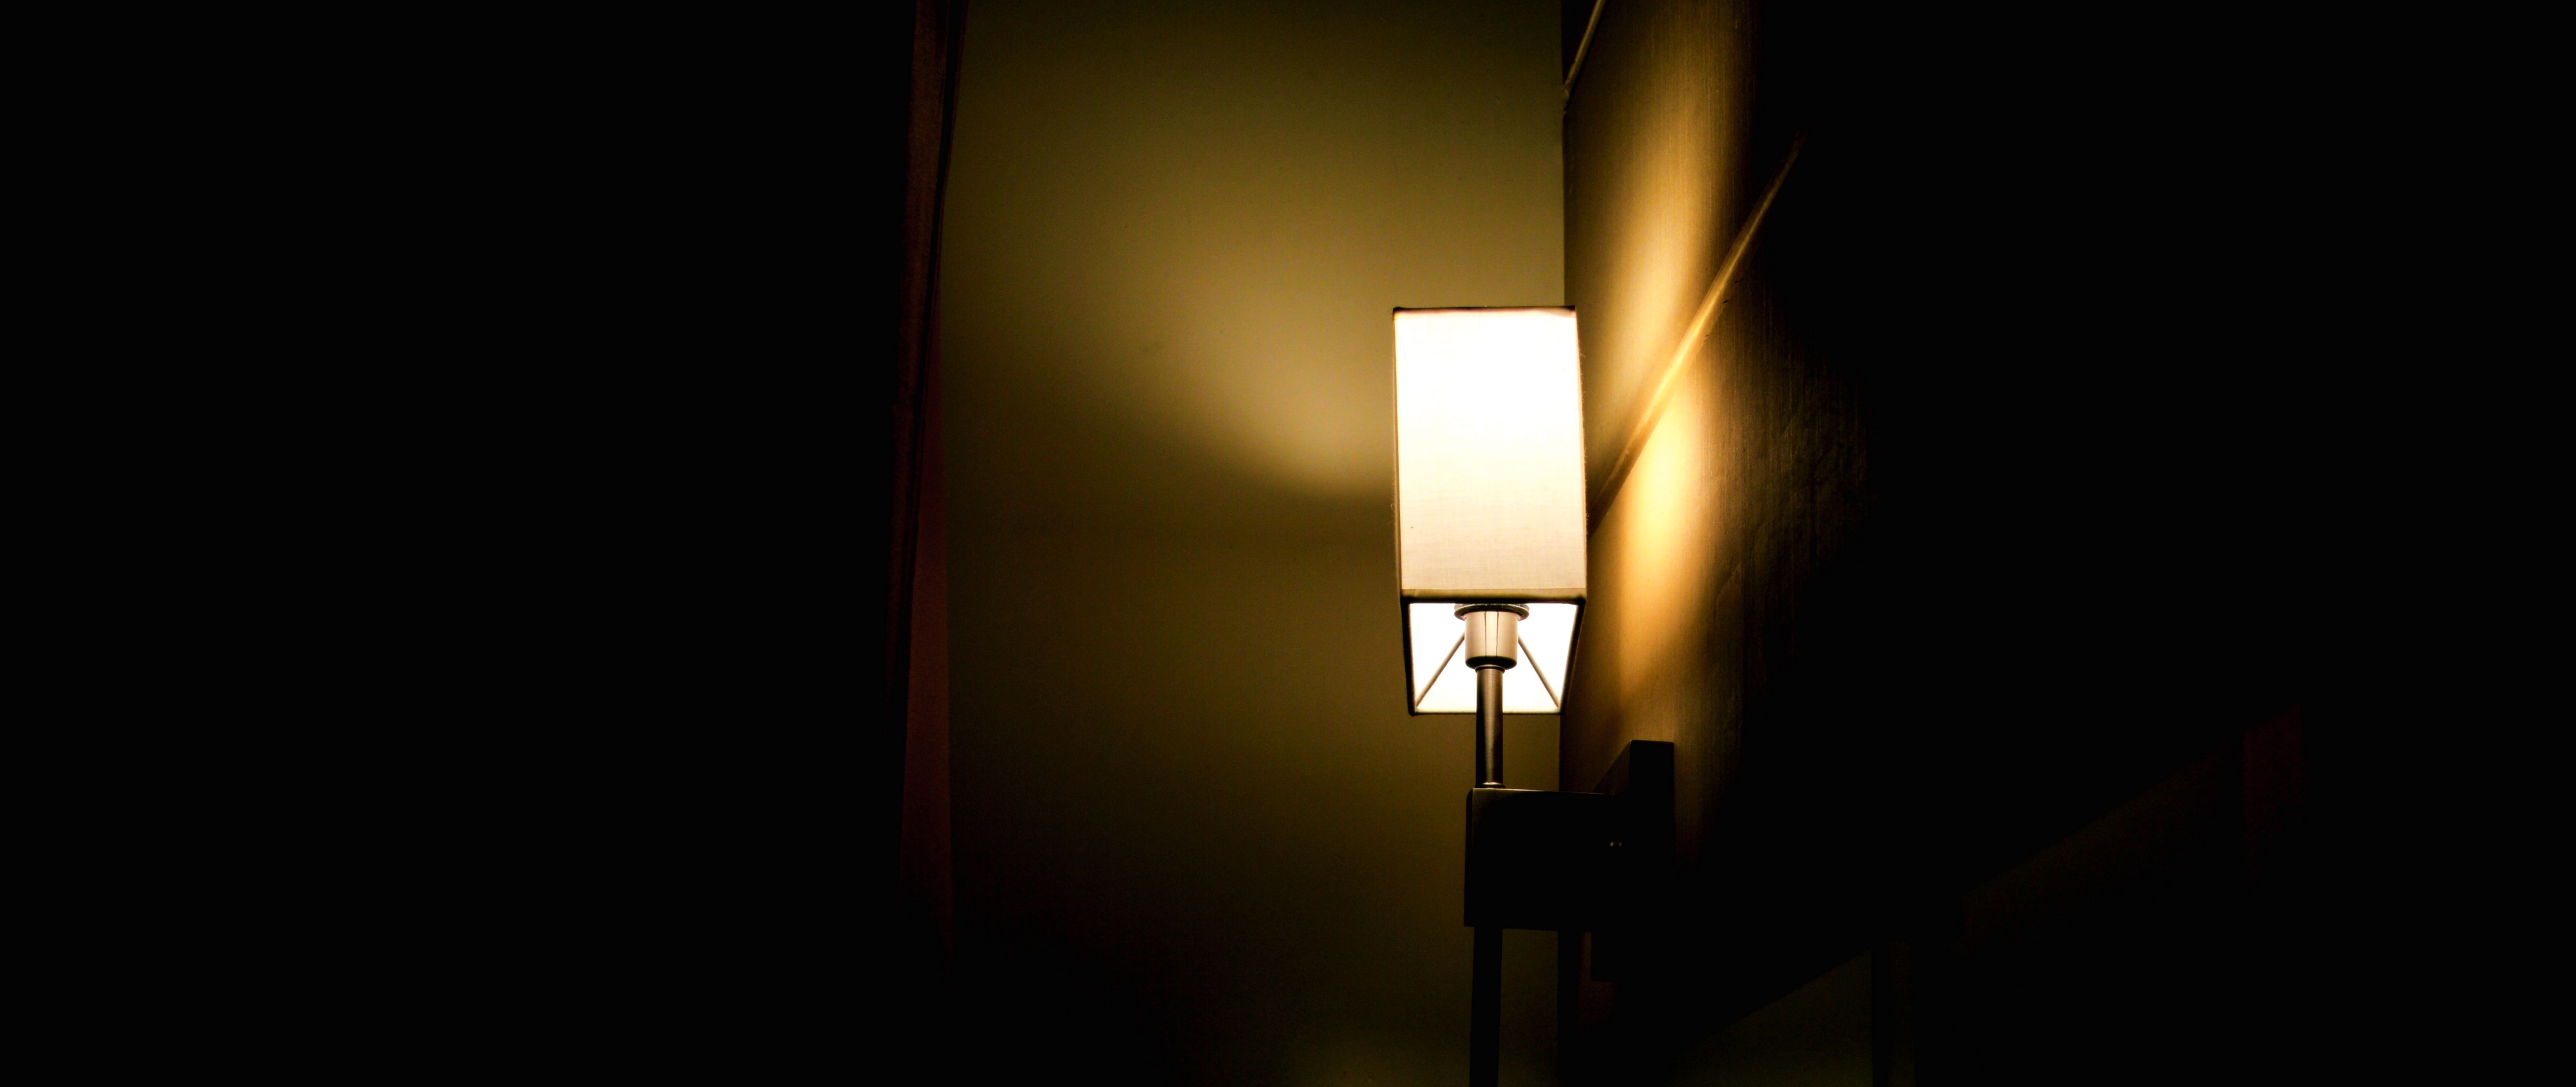
light, night, dark, darkness, street light, lamp, lighting, lights, light fixture, still, shape